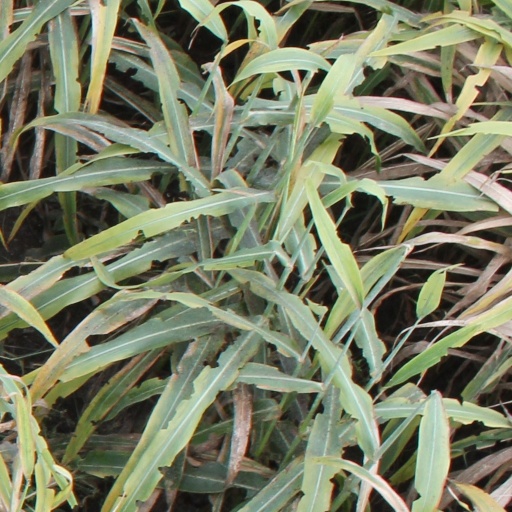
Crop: sorghum